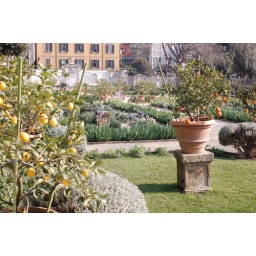
Lemon &amp;amp; orange plants in the garden at the Borghese Musuem, Paris.